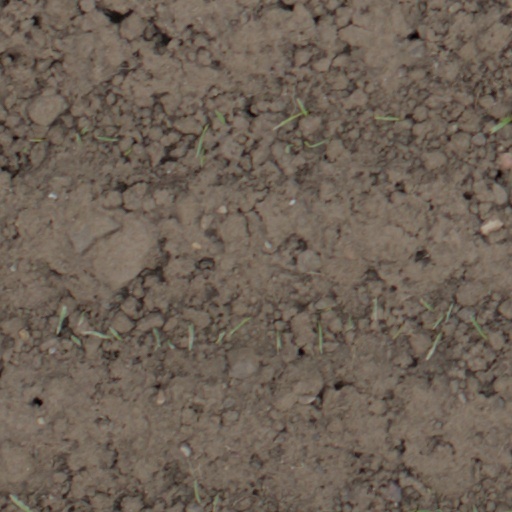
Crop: wheat